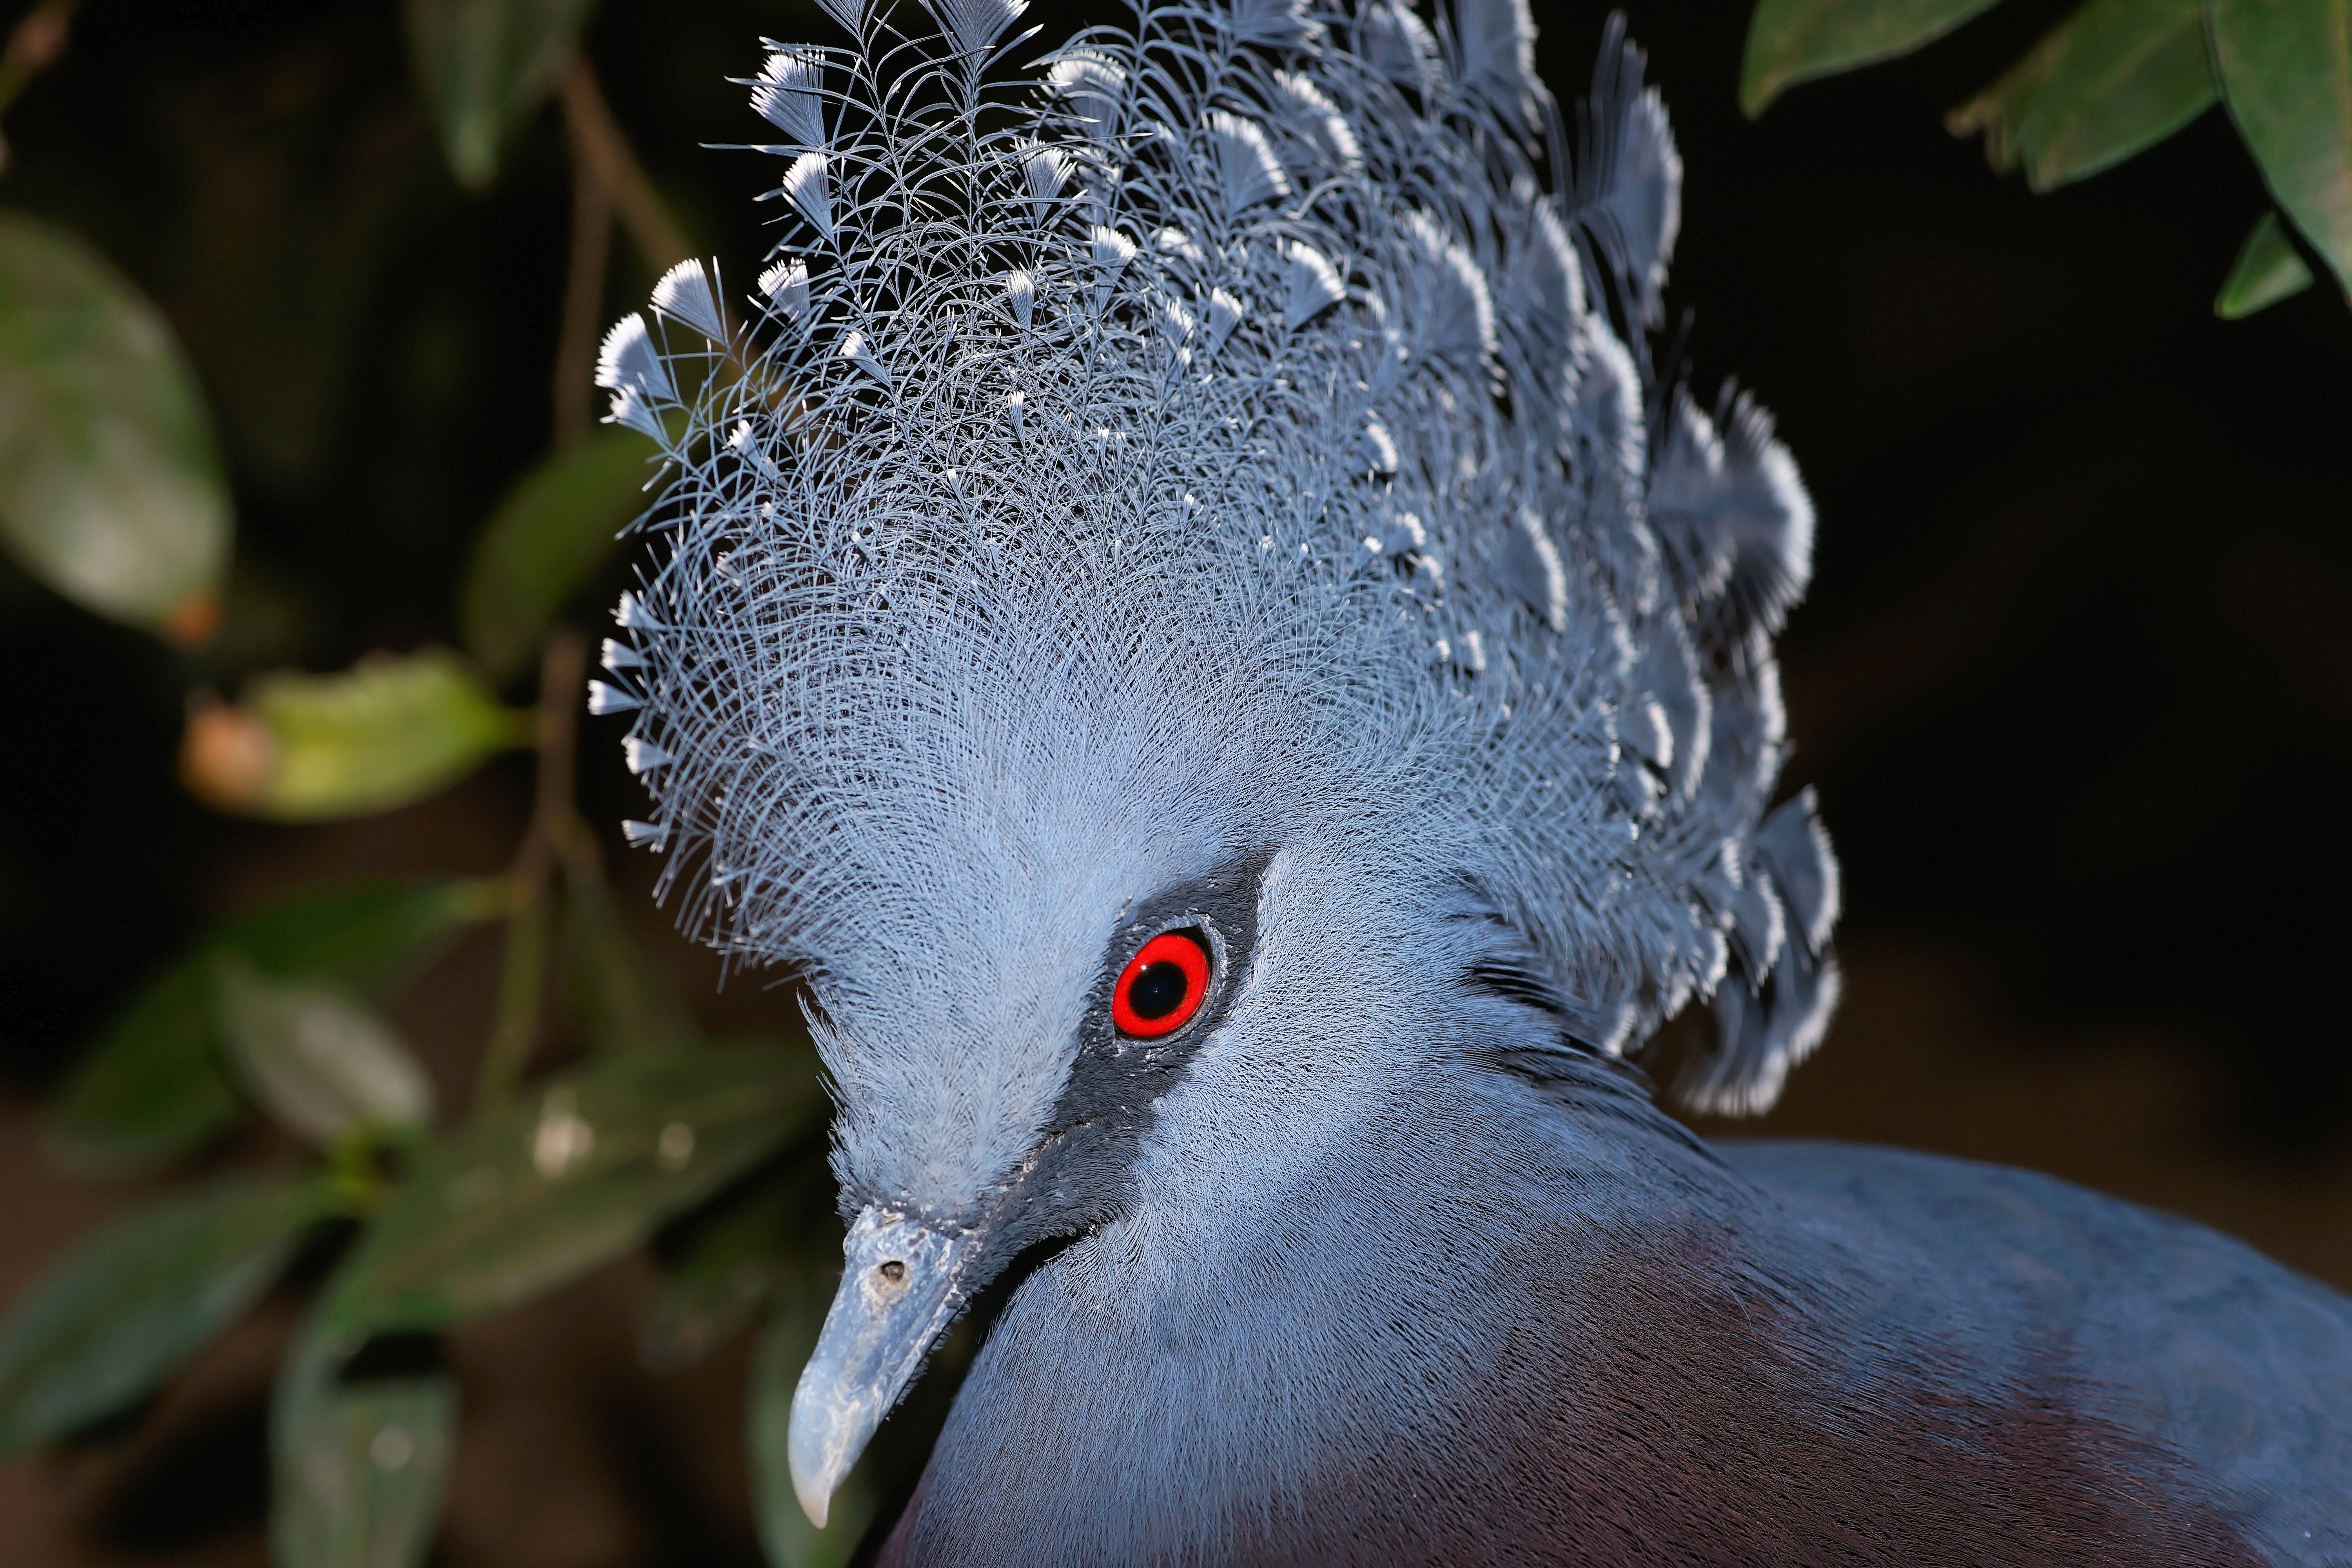
bird, wildlife, portrait, red, beak, blue, colorful, fauna, plumage, close up, eye, head, vertebrate, macro photography, fan deaf